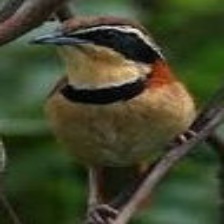
Species: COLLARED CRESCENTCHEST
Scientific name: MELANOPAREIA TORQUATA